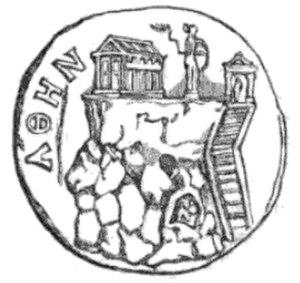
Statue de Athena Promachos sur l'Acropole d'Athènes, avec la grotte Pan à la base de la colline. La source ne précise pas la monnaie. Português: Atena Promacos mostrada na Acrópole de Atenas, com a caverna de Pan na base da colina. A fonte não identifica a moeda.